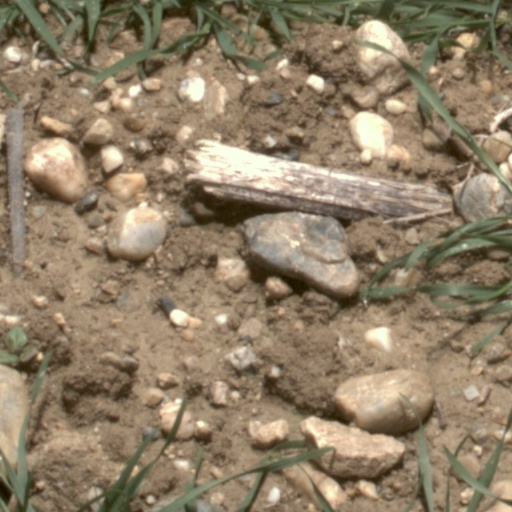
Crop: wheat